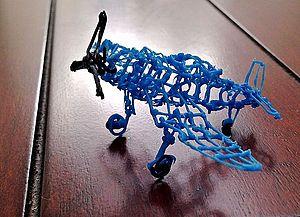
Le 3Doodler est un stylo 3D développé par Peter Dilworth, Maxwell Bogue et Daniel Cowen de la société Wobbleworks, Inc. Le 3Doodler fonctionne par extraction de plastique chaud refroidissant immédiatement en une structure stable et solide, permettant la création directe d'objets en 3 dimensions. Il utilise du plastique fait d'acrylonitrile butadiène styrène, acide polylactique, ou “FLEXY”, polyuréthane thermique qui est fondu puis refroidi via un procédé breveté lors du mouvement du stylo, qui peut être alors utilisé pour créer des objets 3D à la main. Le 3Doodler a été décrit comme un pistolet à colle thermofusible pour l'impression 3D en raison de la manière dont le plastique est extrait du stylo, un pied de plastique étant équivalent à 11 pieds de matériel fondu.